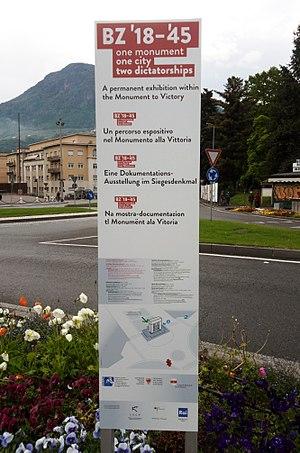
Le monument de la victoire de Bolzano est un monument de Bolzano, en Italie du Nord, dans la province autonome de Bolzano. Il est érigé sur l'ordre de Benito Mussolini dans une province d'abord autrichienne, le Tyrol du Sud, qui a été annexée par l'Italie après la première guerre mondiale. La porte de la victoire, large de 19 mètres est conçue par l'architecte Marcello Piacentini et prend la place d'un ancien monument autrichien, détruit en 1926-1927. La construction, de style fasciste, reconnaissable aux colonnes à licteurs, est dédiée aux martyres de la première guerre.